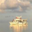
Label: ship